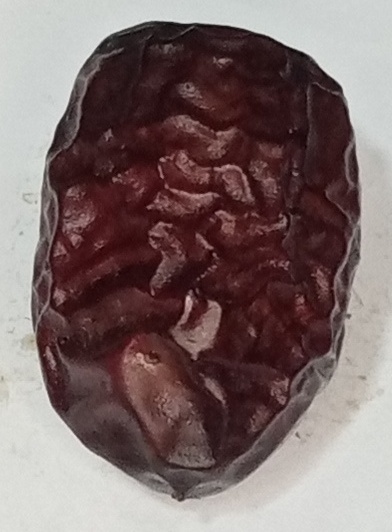
Variety: kupro
Size: large
Grade: grade-3